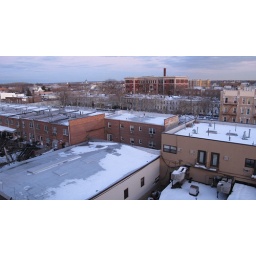
(2010)Outside the kitchen window of a beautiful apartment in Astoria, NY.